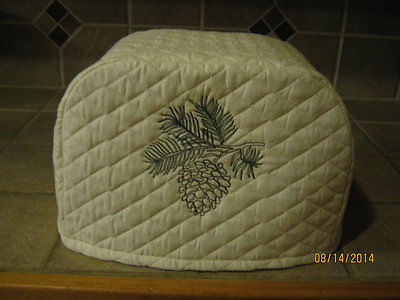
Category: toaster